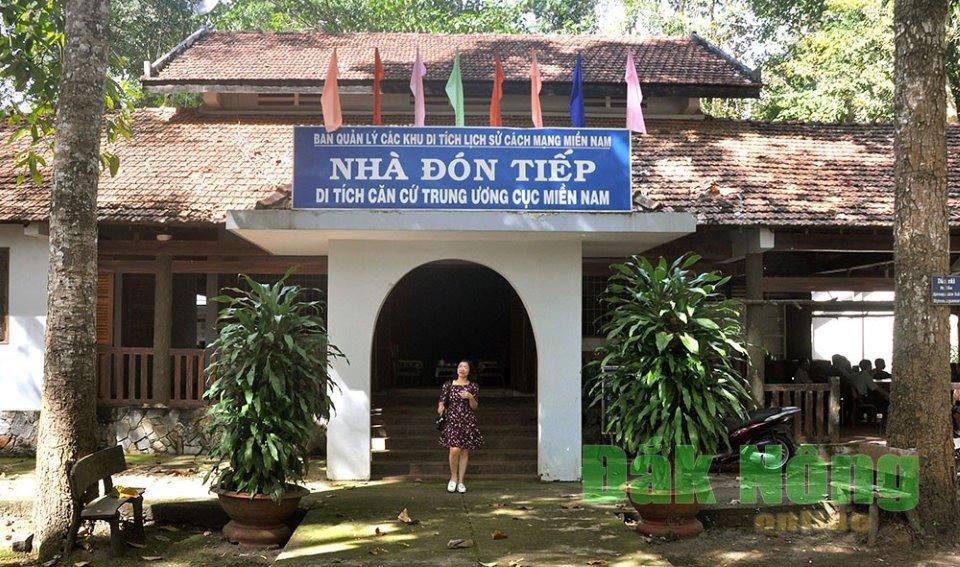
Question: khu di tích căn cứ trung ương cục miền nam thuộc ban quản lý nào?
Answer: ban quản lý các khu di tích lịch sử các mạng miền nam